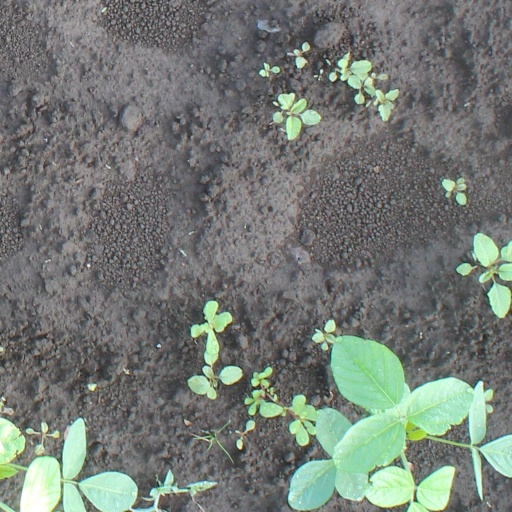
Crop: soybean